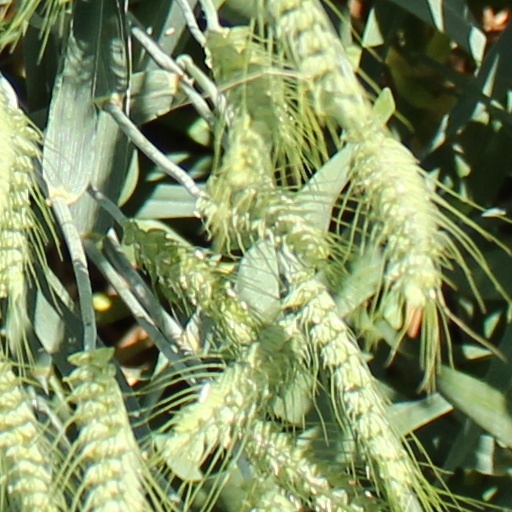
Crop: wheat